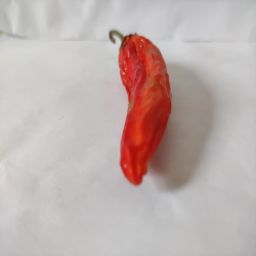
Crop: New Mexico Green Chile
Quality: Dried